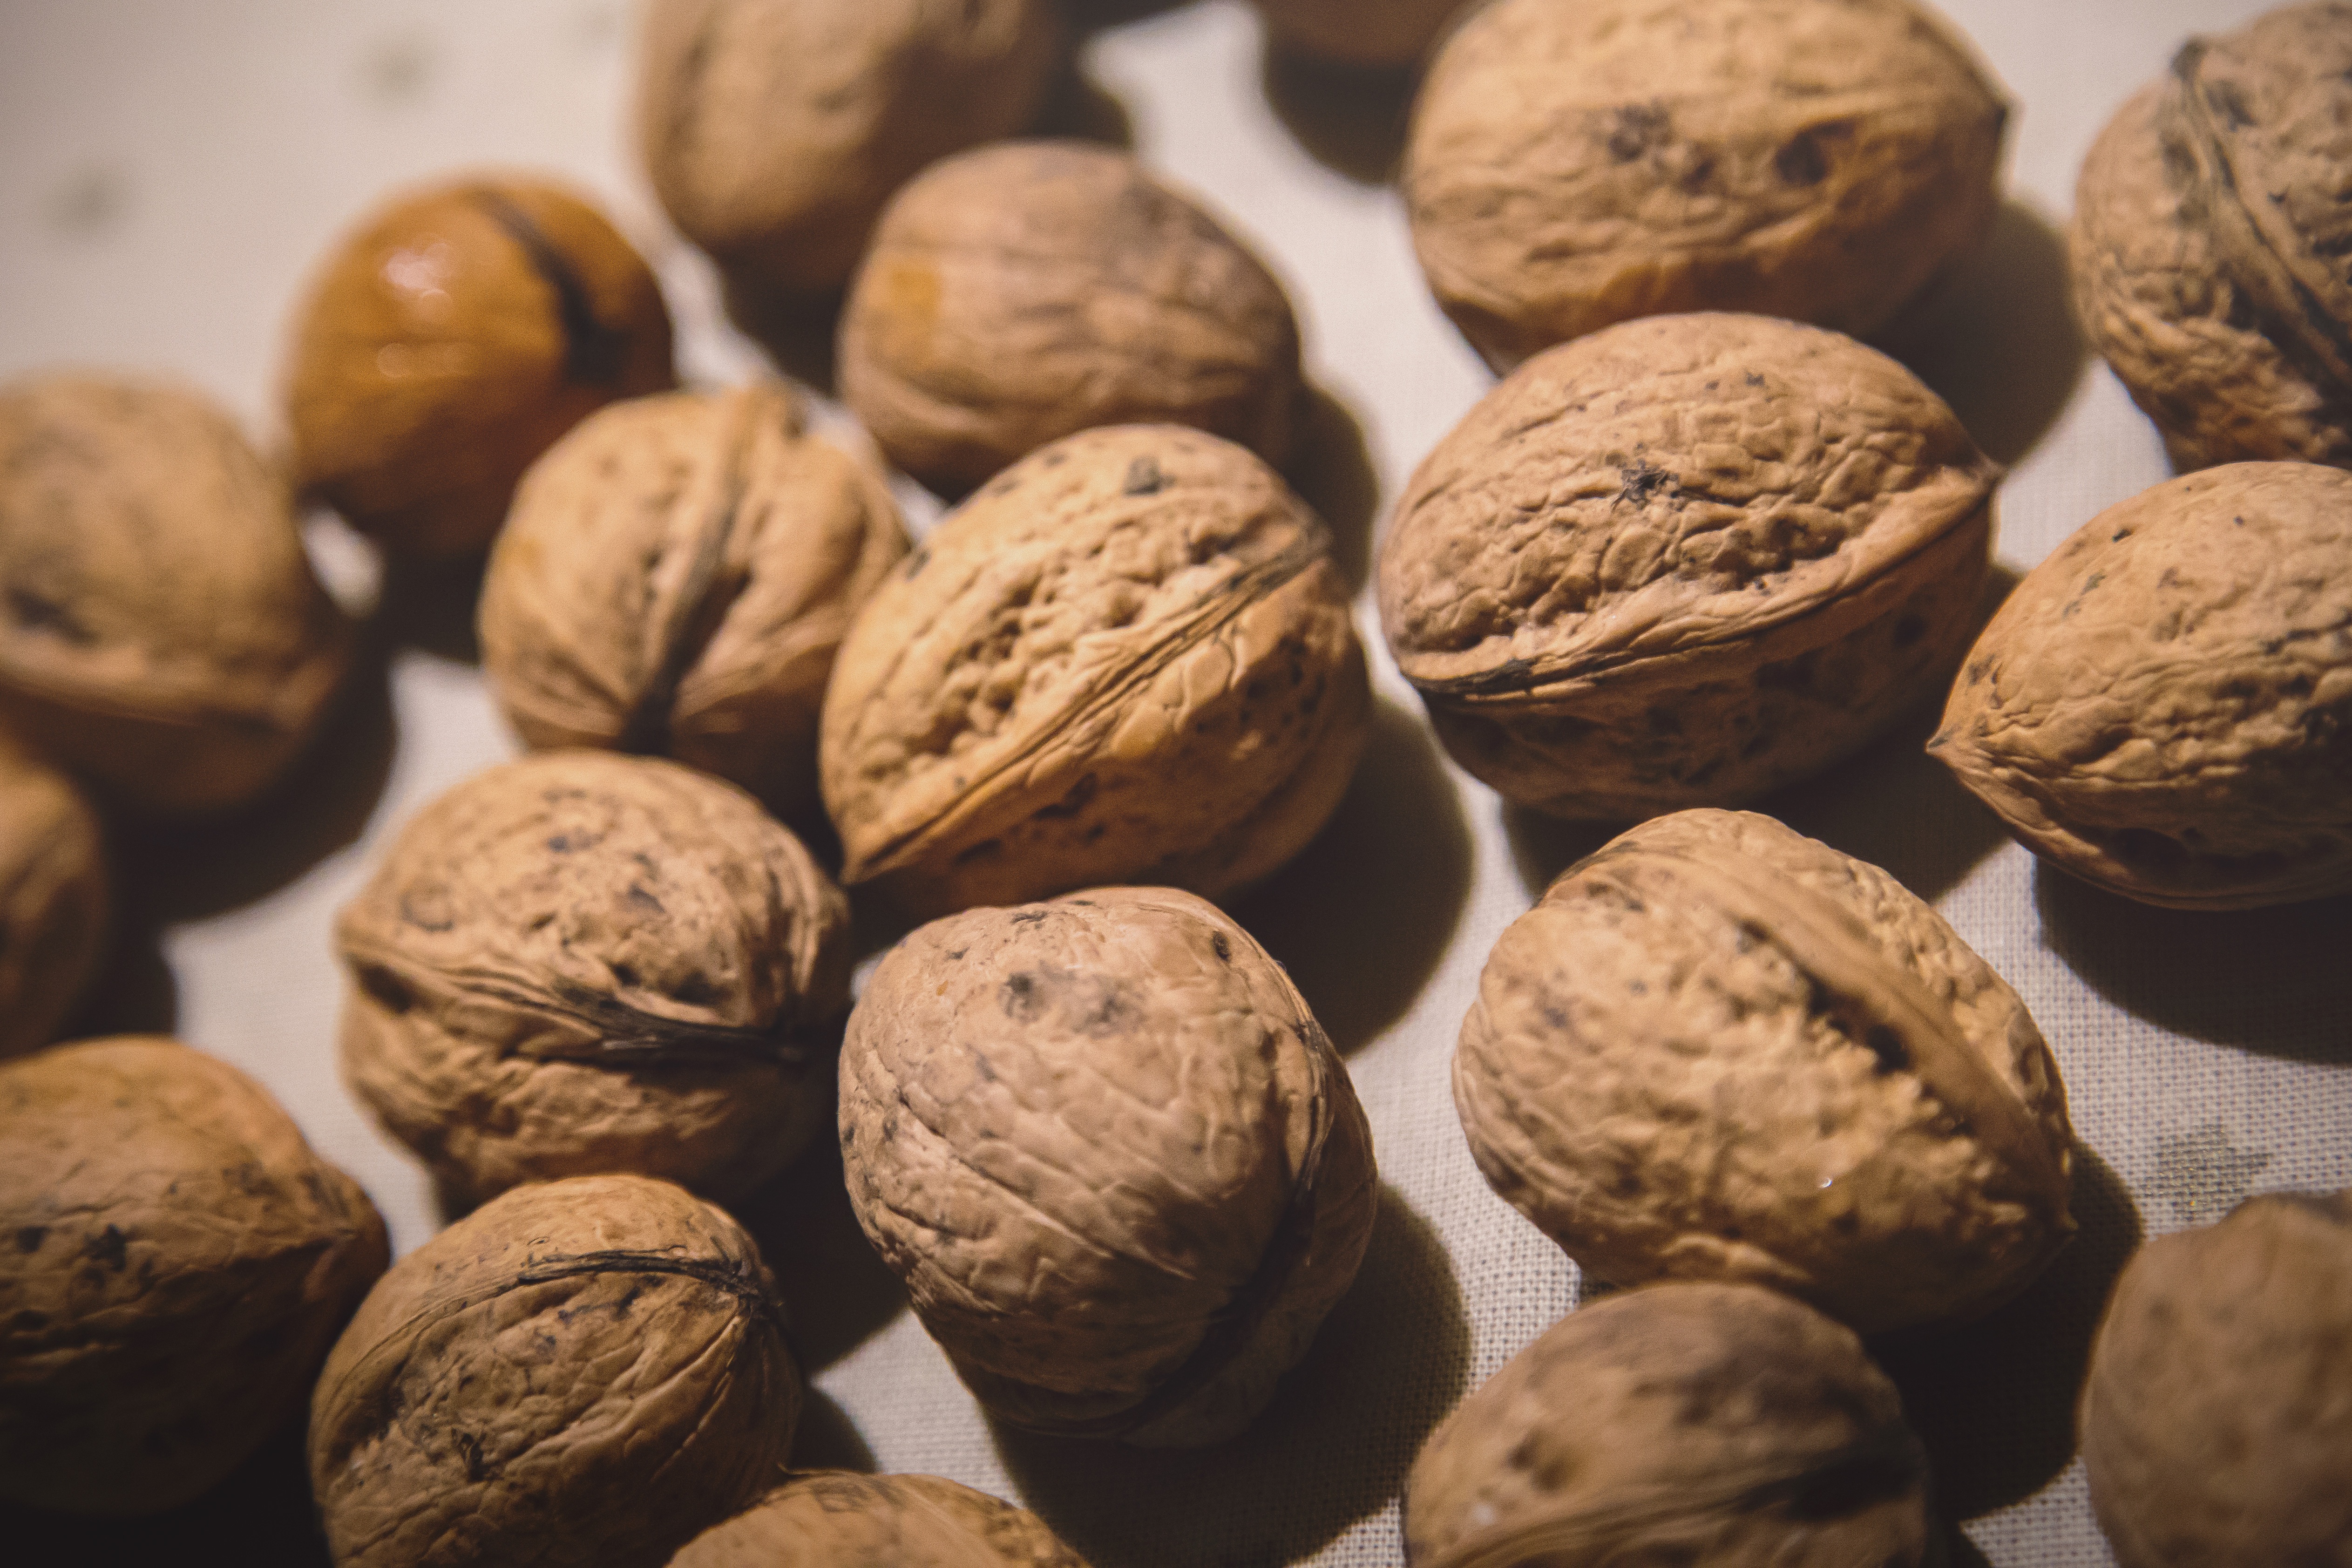
table, nature, plant, fruit, plank, food, ingredient, produce, macro, natural, fresh, brown, kitchen, nut, healthy, snack, delicious, shell, walnut, nuts, eating, nutrition, tasty, vegetarian, raw, hazelnut, nutshell, flavor, flowering plant, chocolate truffle, nuts seeds, tree nuts